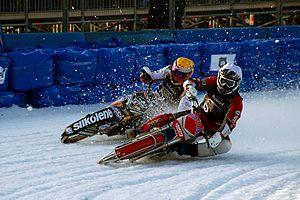
La moto sur glace est une discipline de compétition motocycliste sur ovale consistant en une adaptation sur glace du speedway. Certains emploient l'expression de « Speedway sur glace », en traduisant littéralement le « Ice speedway » anglo-saxon.